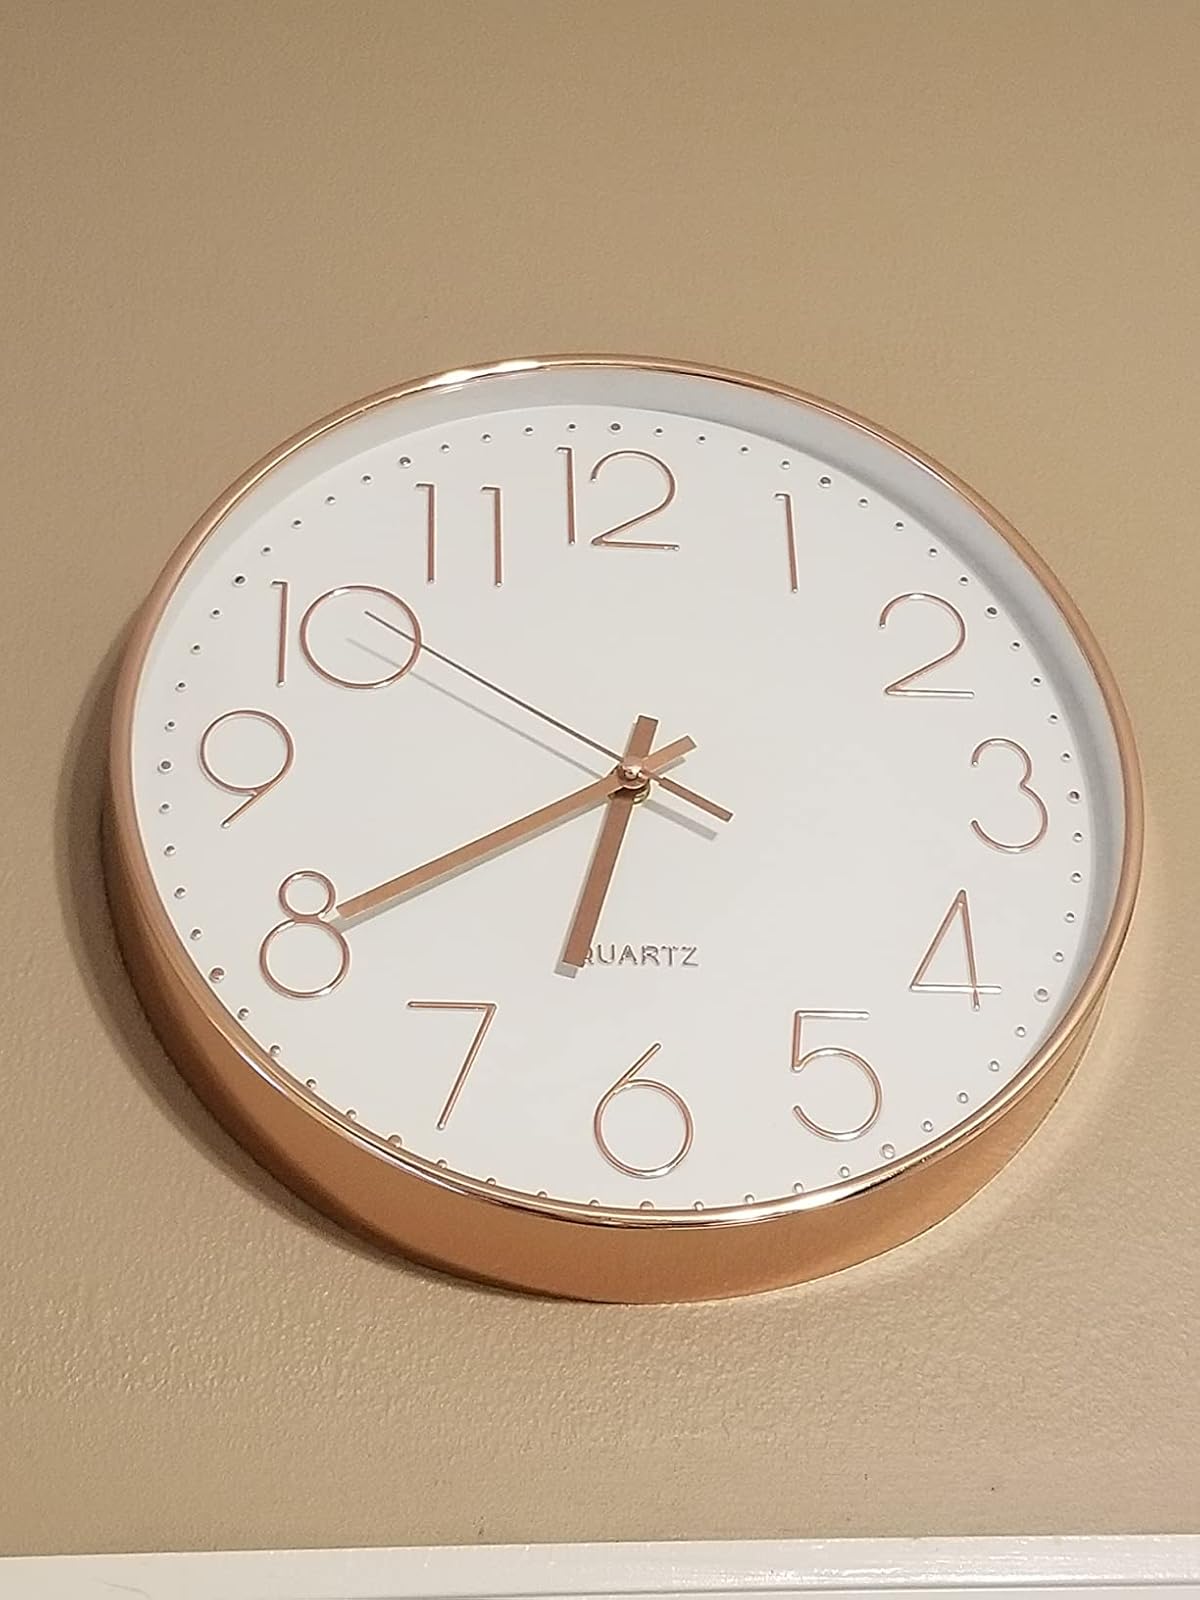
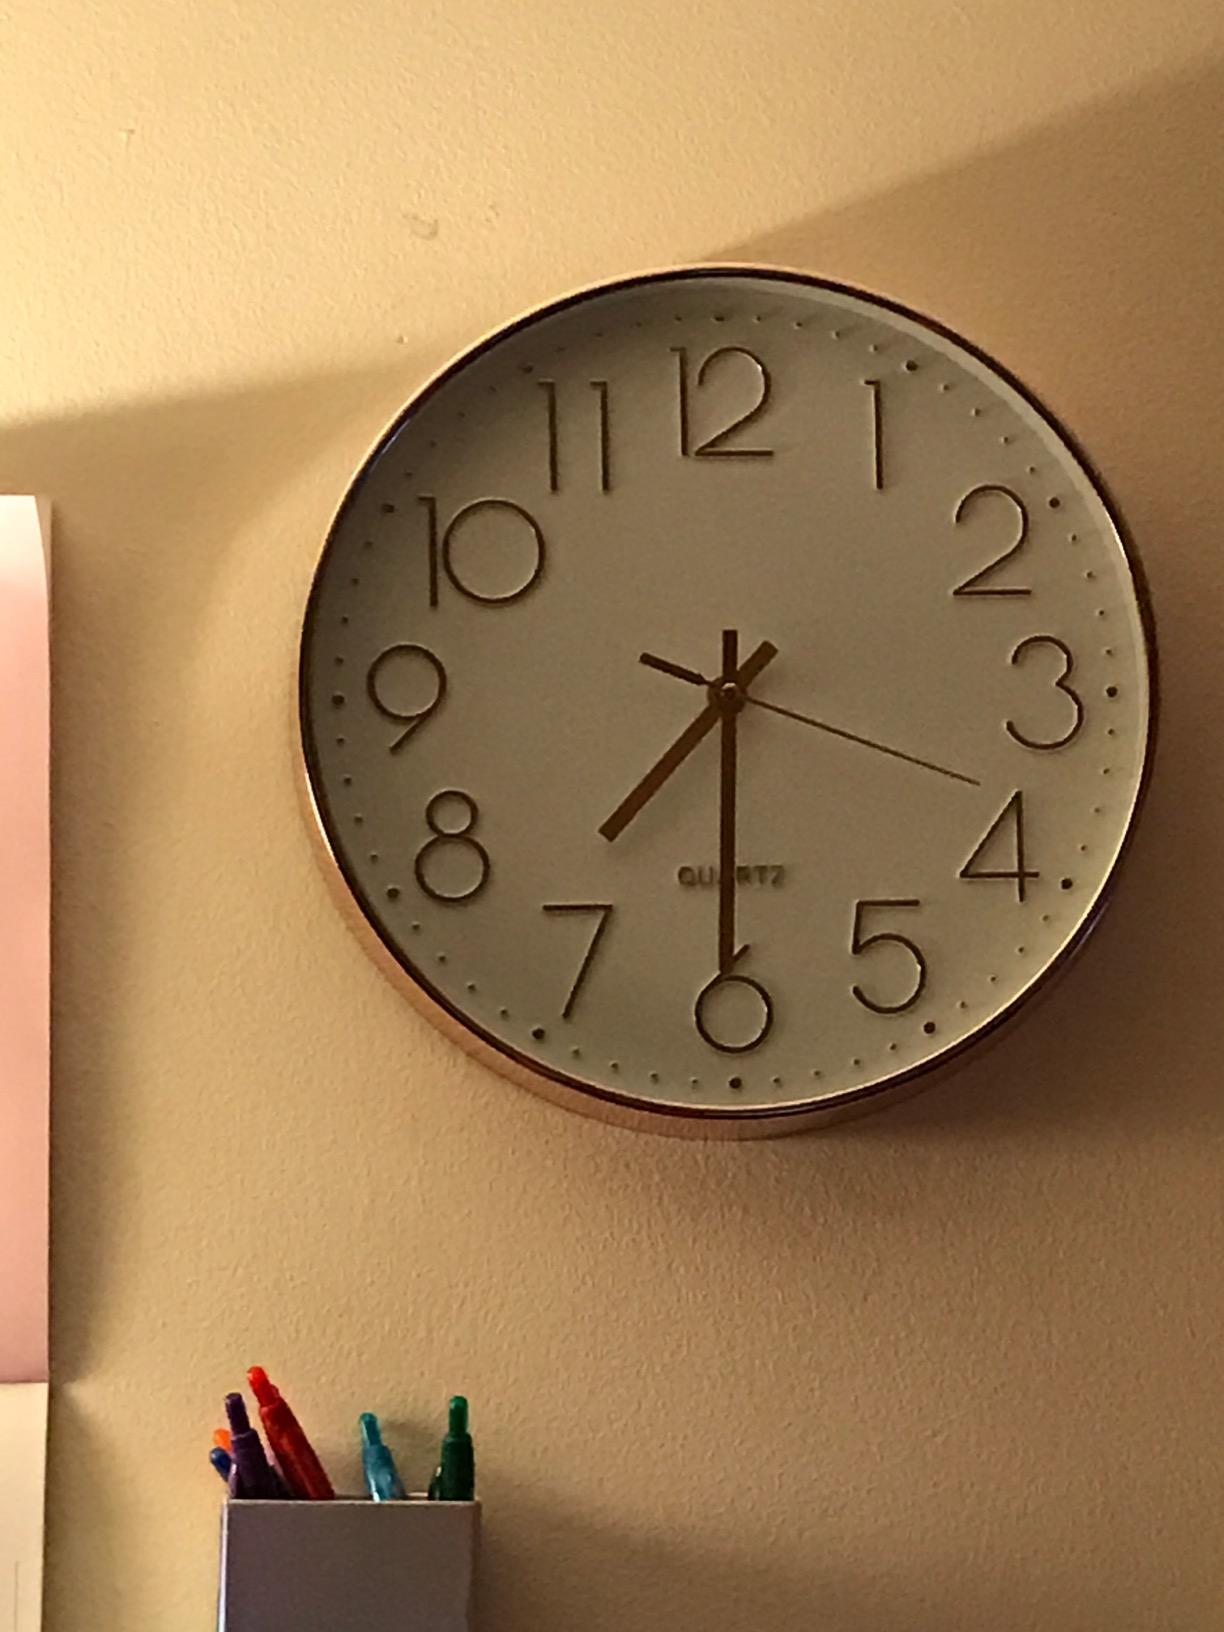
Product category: clock
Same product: yes